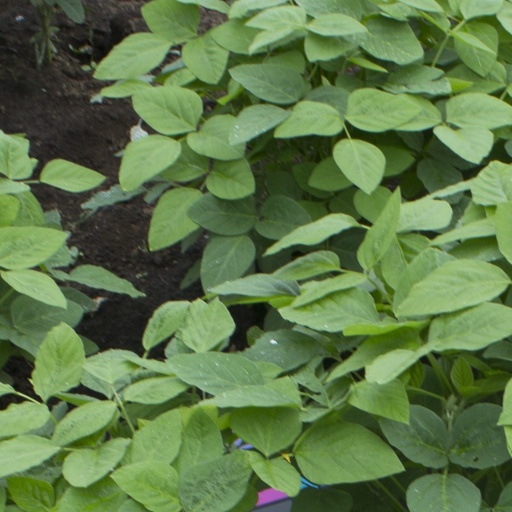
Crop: soybean